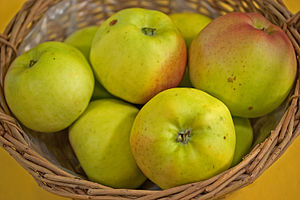
Signe Tillisch
Signe Tillisch
Signe Tillisch er en lokal dansk æblesort tiltrukket af kernesået plante af kammerherre og herredsfoged Tillisch fra Bjerre ved Horsens i 1866. Han opkaldte senere træet efter sin datter klosterfrøken Signe Tillisch. Senere kom træet som potteplante til herregården Rosenvold ved Vejle Fjord. En anden ikke ligeså udbredt historie går på at Herren til Rosenvold lensgreve August Rantzau til Rosenvold har sået en kerne fra en fin bordfrugt efter et selskab hos herredsfoged Tillisch i Bjerre. Modertræet er så senere plantet ud i frugthaven på Rosenvold.